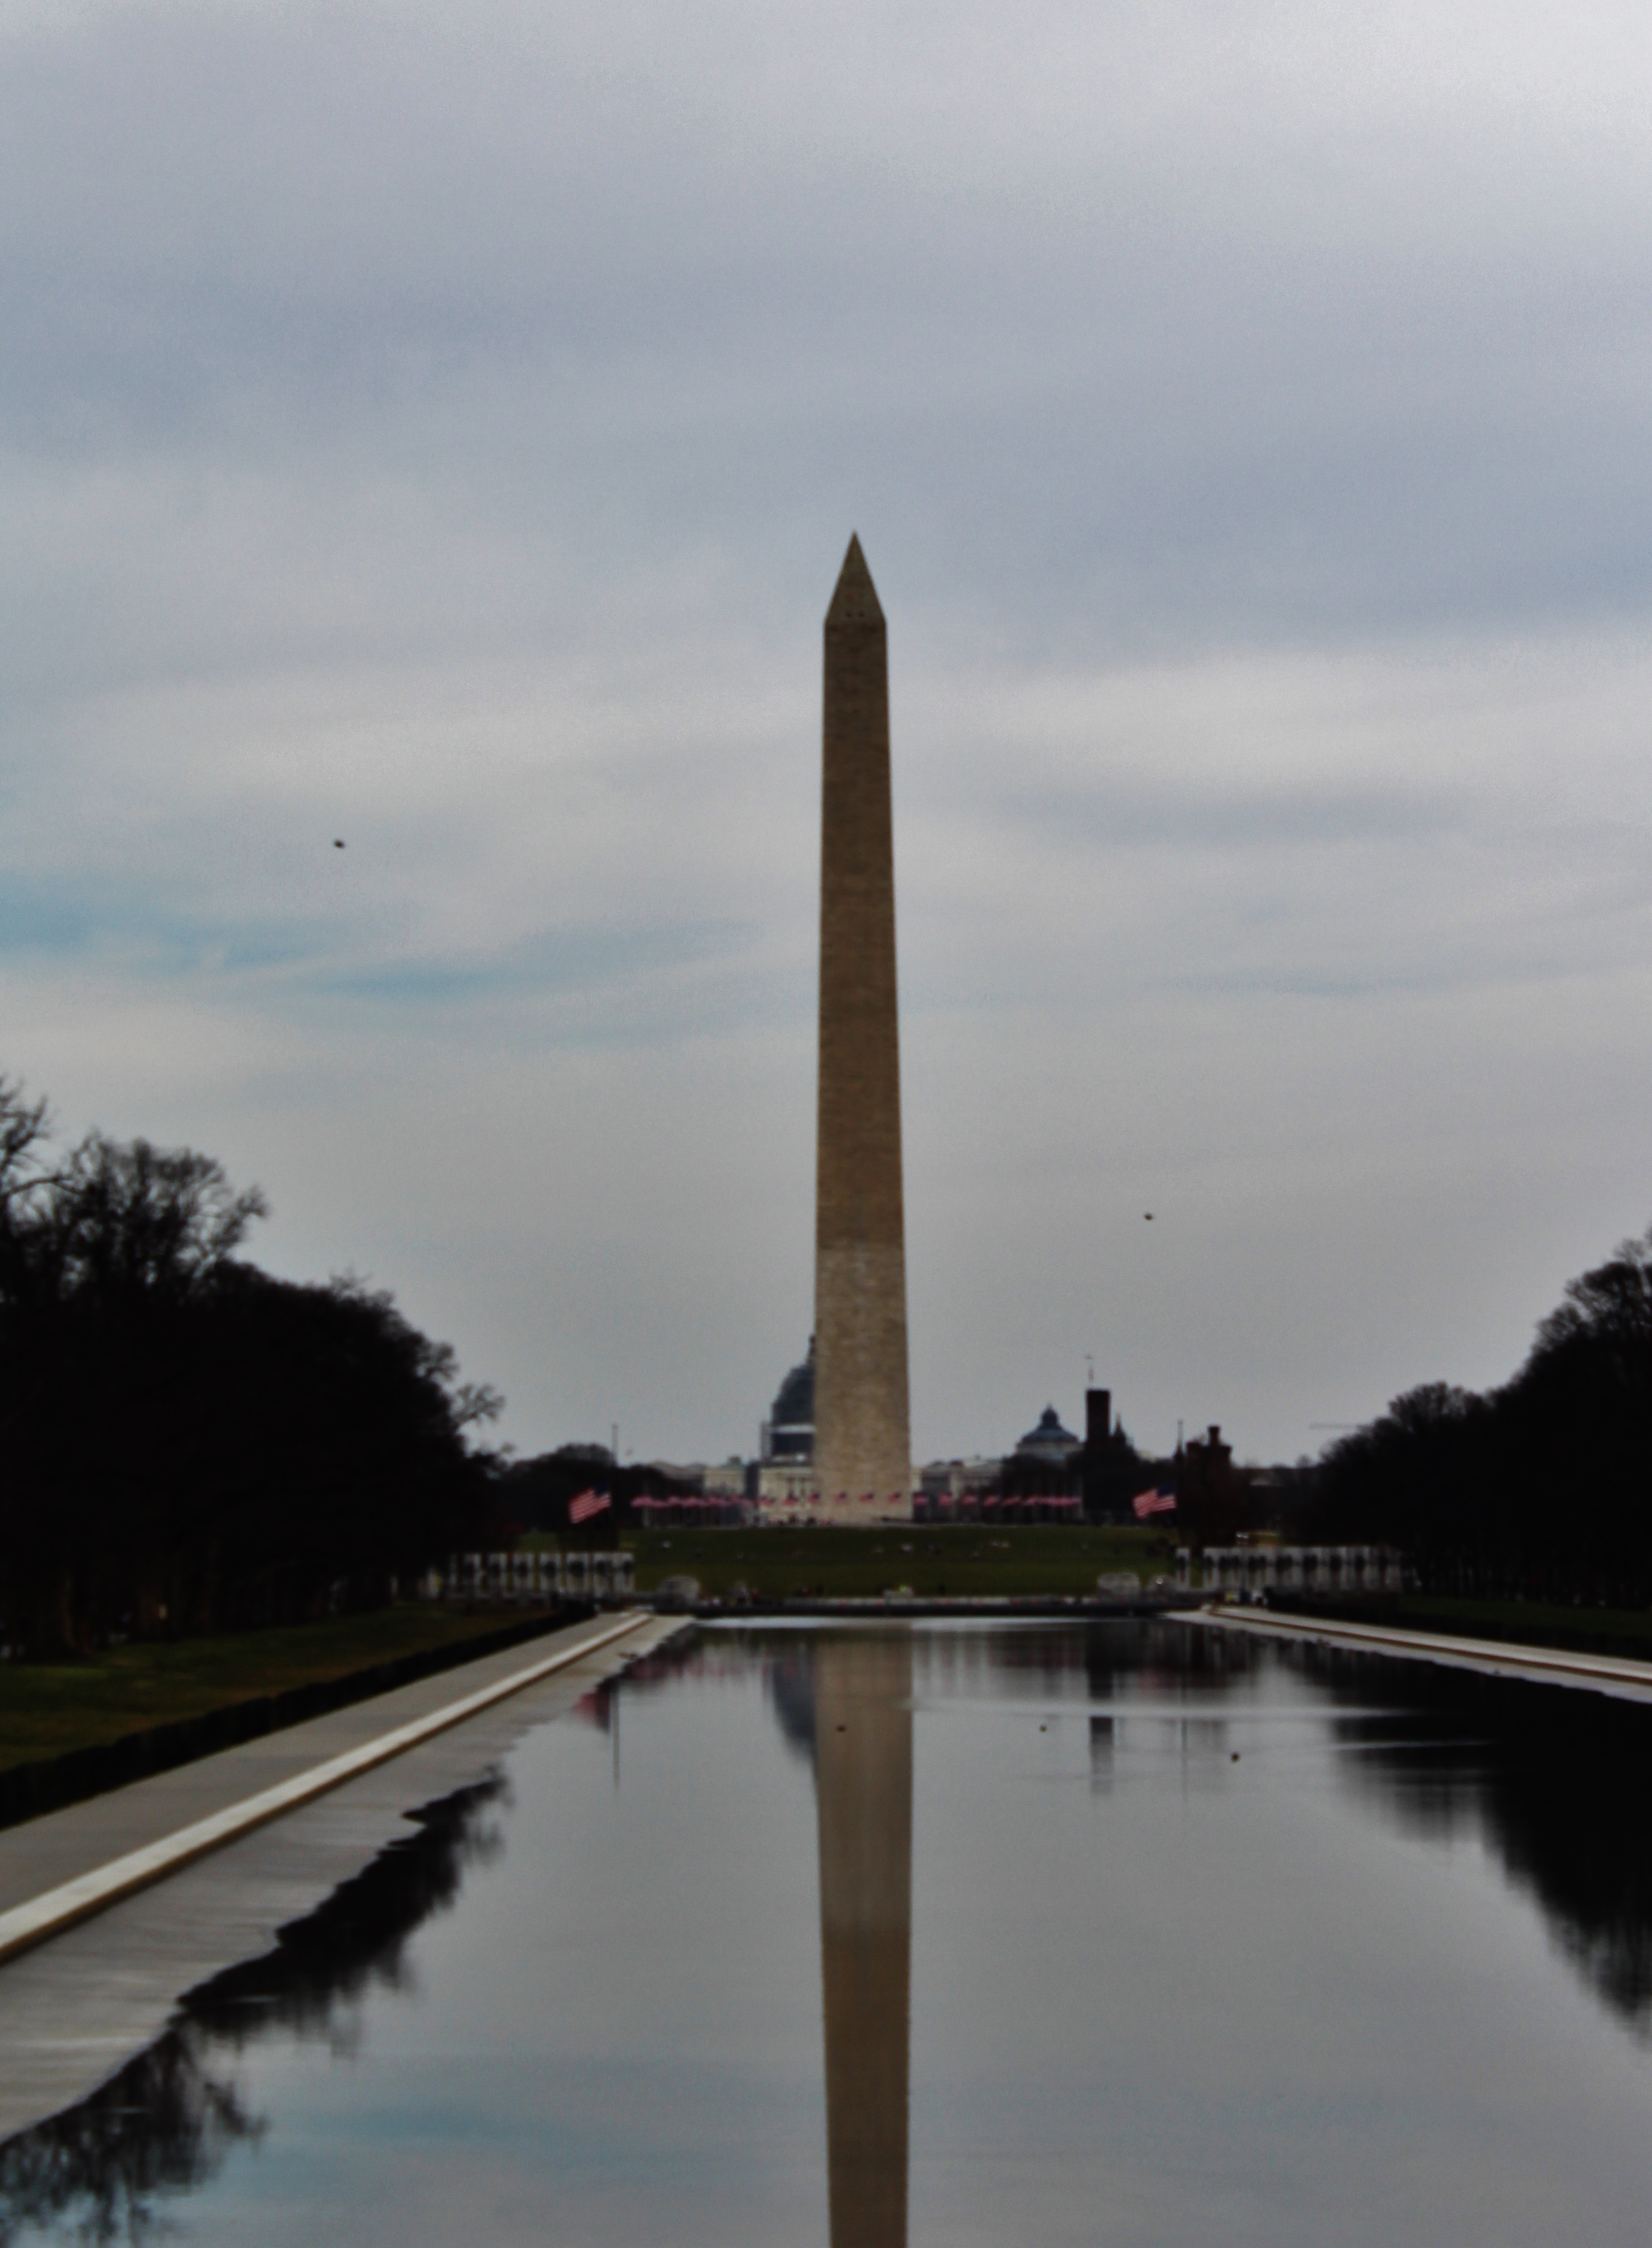
bridge, river, monument, dusk, reflection, tower, landmark, waterway, memorial, obelisk, reflecting pool